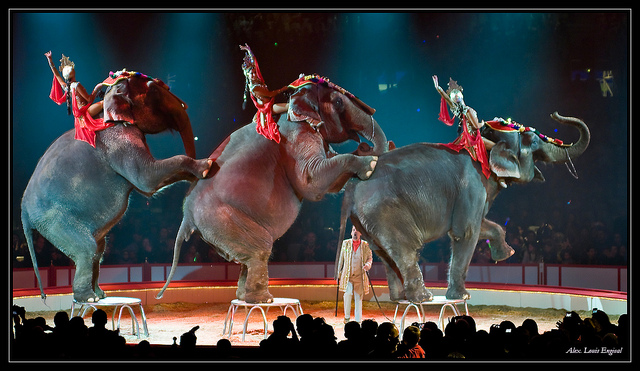
user: Given an image and a question. Answer the question in a short answer. Question: Which funny performers are found here? Short Answer:
assistant: clown